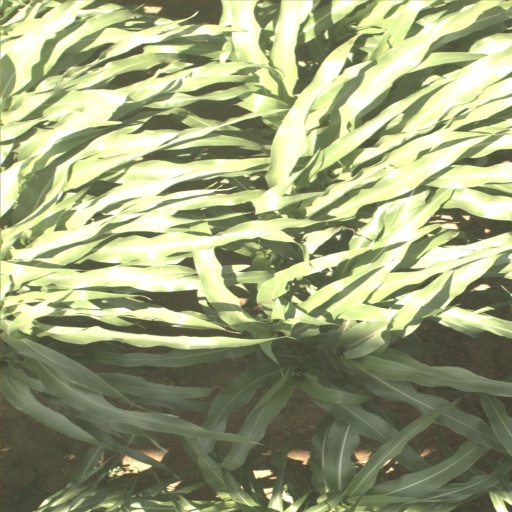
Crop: sorghum